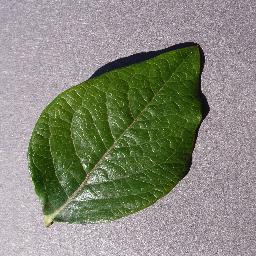
Label: Blueberry___healthy